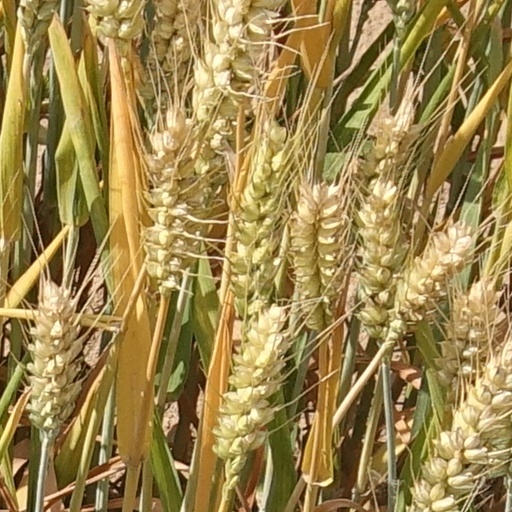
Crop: wheat